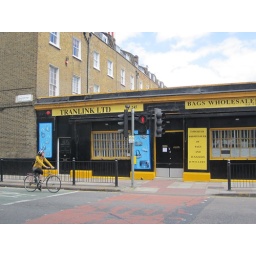
black and yellow by Hackney Road